Transition metal azide complex

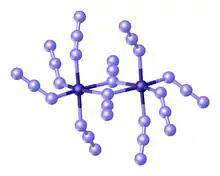
Structure of [Fe(N)].

Transition metal azide complexes are coordination complexes containing one or more azide (N) ligands. In addition to coordination complexes, this article summarizes homoleptic transition metal azides, which are often coordination polymers.